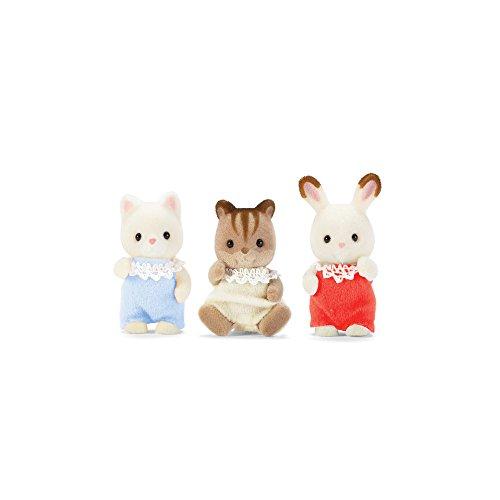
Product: Calico Critters Baby Friends
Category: Toys & Games | Dolls & Accessories | Playsets
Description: Mix and match with other Calico Critters play sets to create a whole Calico Critters village.
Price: $9.89